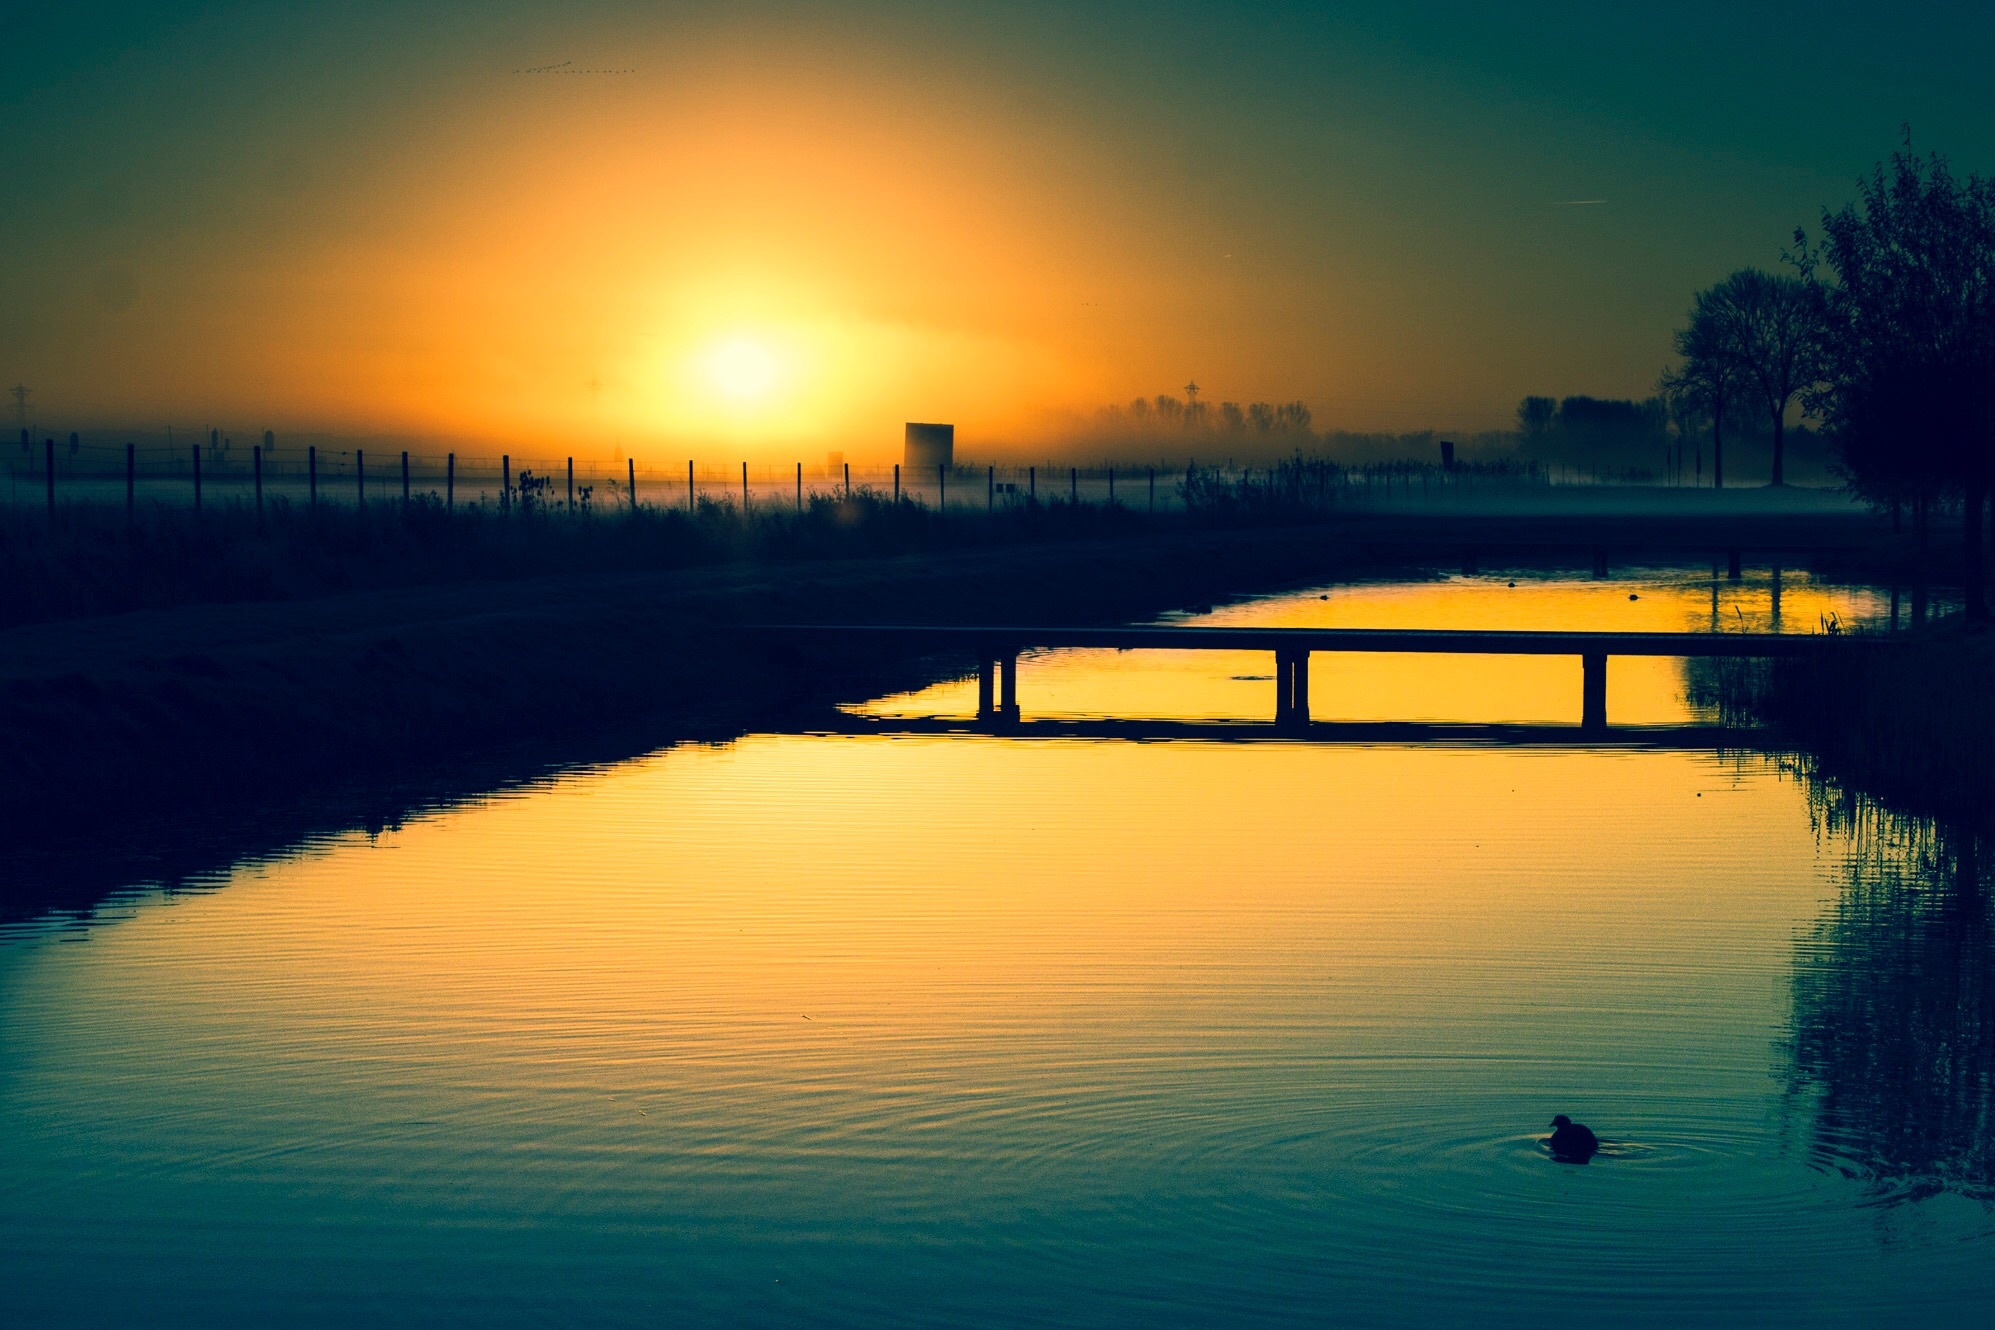
horizon, sun, sunrise, sunset, sunlight, morning, lake, dawn, atmosphere, river, dusk, evening, reflection, reservoir, nice, ditch, afterglow, atmospheric phenomenon